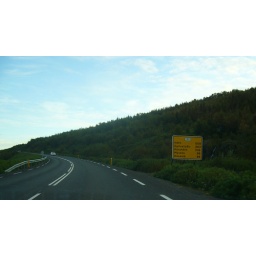
A road sign near Akureyri a the start of our journey.